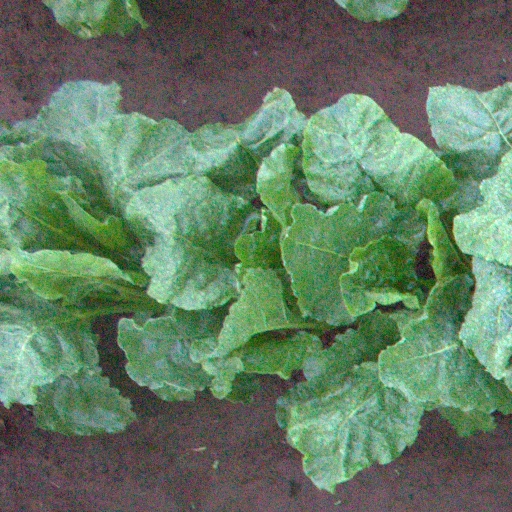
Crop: sugar beet